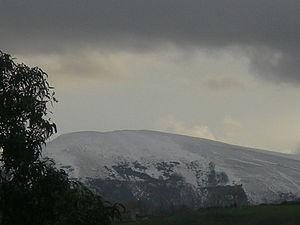
Ganekogorta est une montagne située dans le massif de Ganekogorta, entre la Biscaye et l'Alava qui culmine à 999 mètres d'altitude. Elle s'élève au sud de Bilbao, au Pays basque.